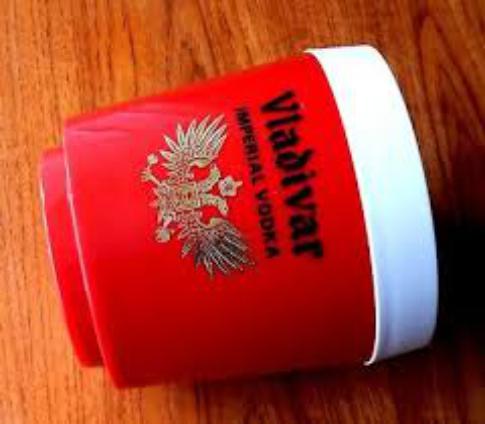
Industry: Food